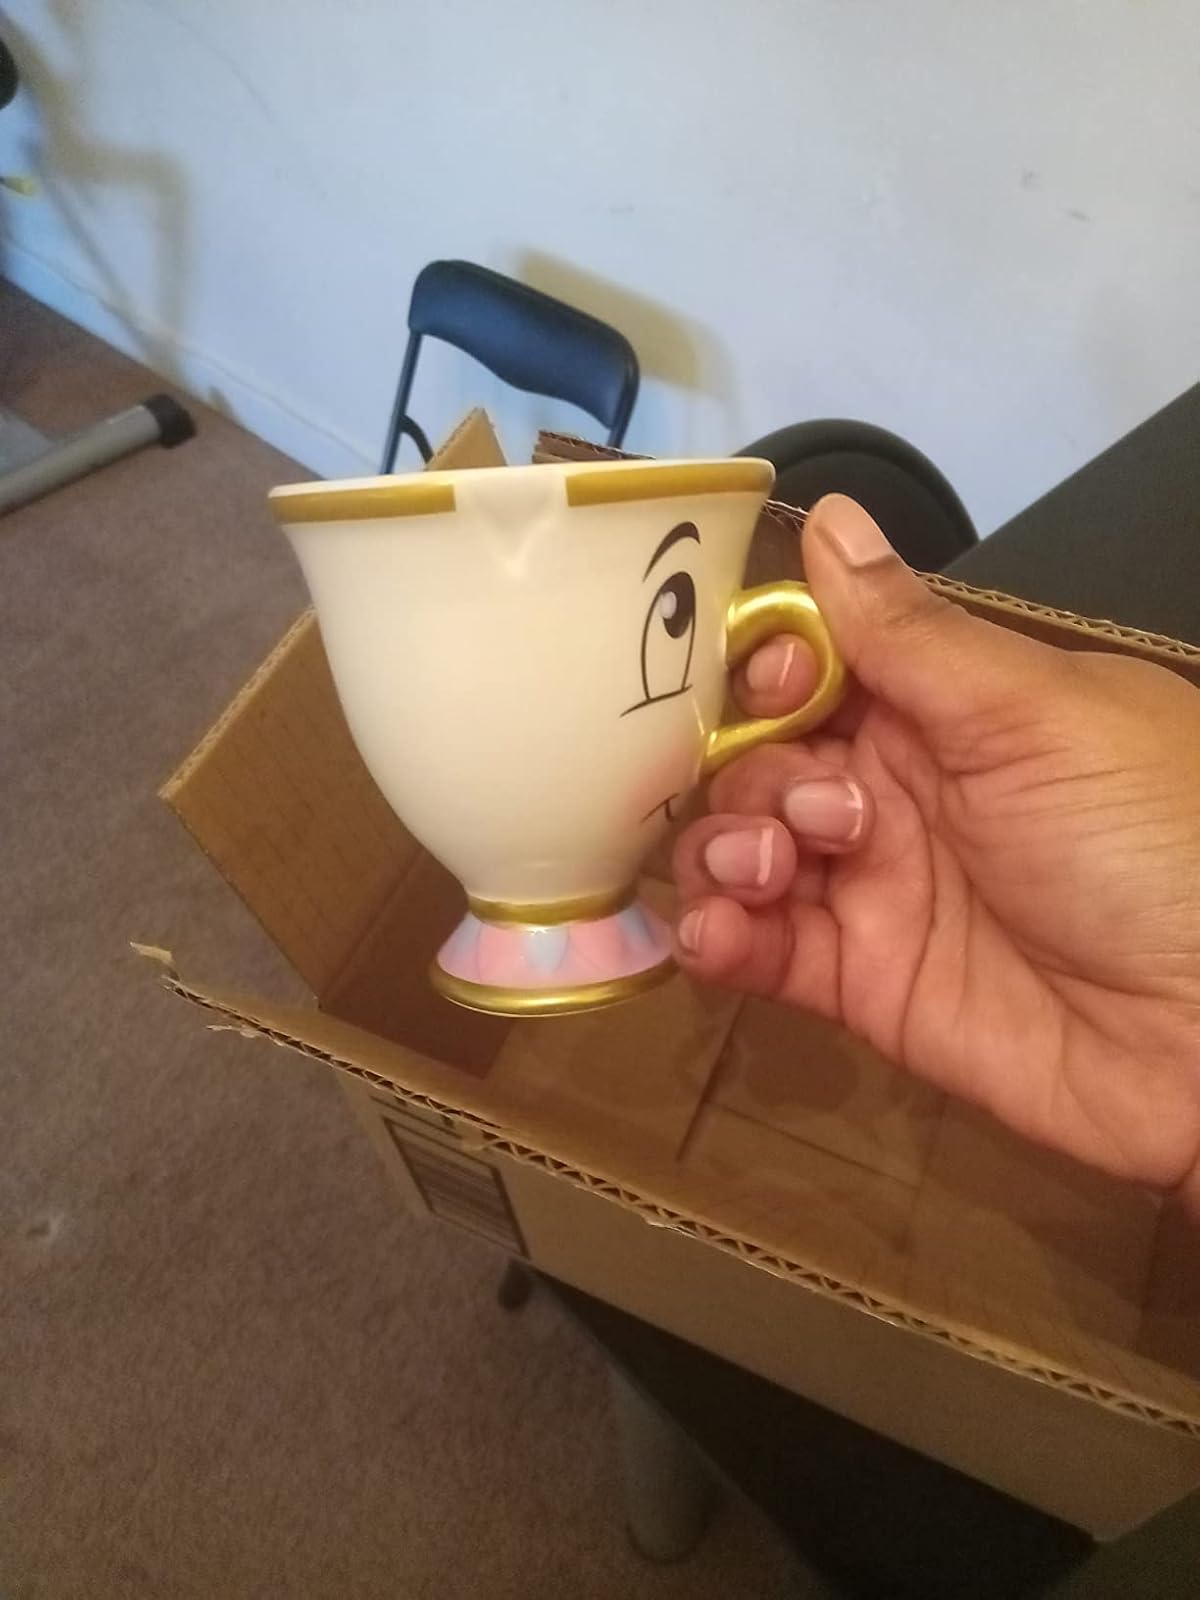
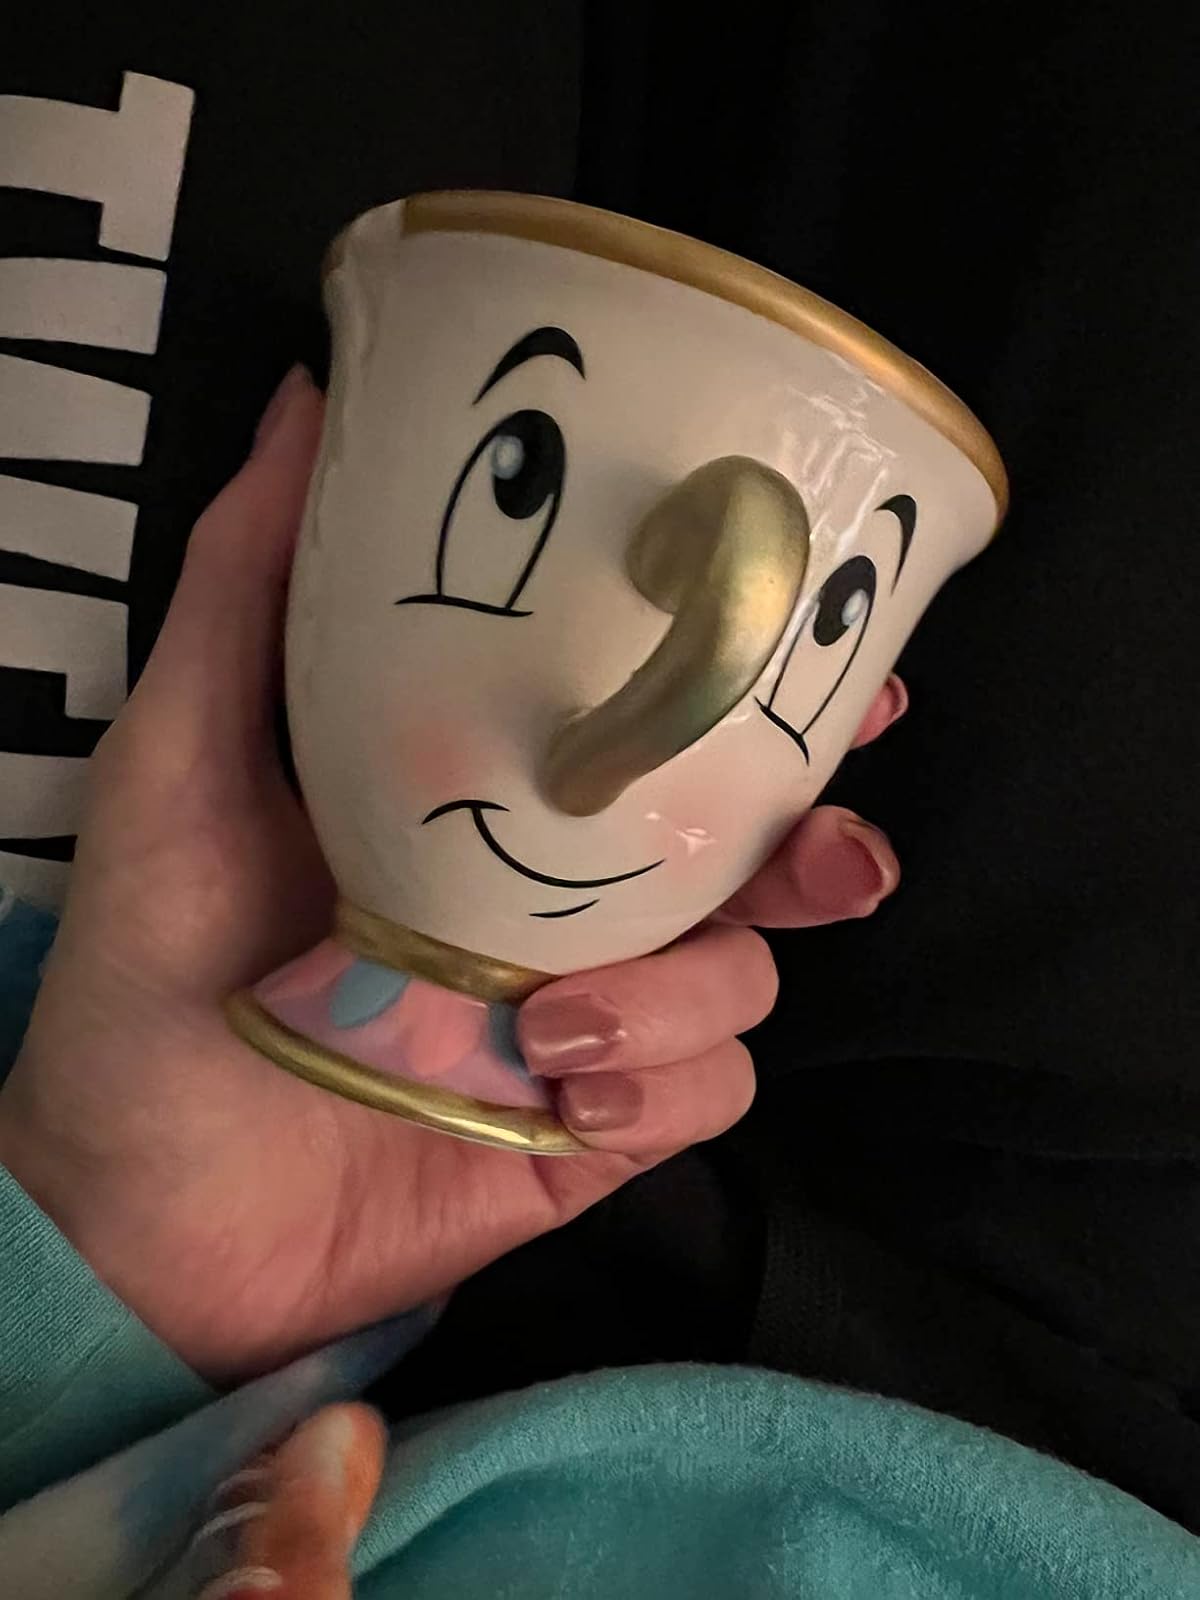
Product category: items_mug
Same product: yes